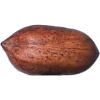
Label: Nut Pecan 1